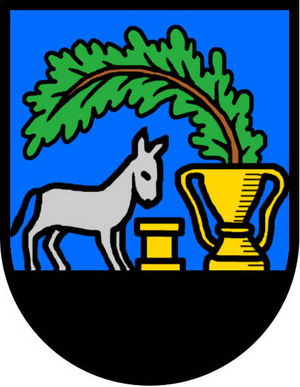
La municipalité de Bodenheim est situé dans la région viticole de la Hesse-rhénane. Ses vignobles ont été mentionnés pour la première fois en 754 dans un contexte de donation d'une Rantulf à l'abbaye de Fulda. Des donations à l'abbaye et Altenmünster de Lorsch sont aussi mentionnés.